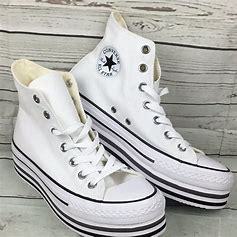
Brand: Converse
Model: Chuck Taylor All Star Canvas